Windsor Castle

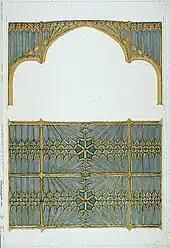
A presentation drawing for the new Private Chapel, showing a Gothic design by Giles Downes

A handful of rooms in the modern State Apartments reflect either 18th-century or Victorian Gothic design. The State Dining Room, for example, whose current design originates from the 1850s but which was badly damaged during the 1992 fire, is restored to its appearance in the 1920s, before the removal of some of the gilded features on the pilasters. Anthony Salvin's Grand Staircase is also of mid-Victorian design in the Gothic style, rising to a double-height hall lit by an older 18th-century Gothic vaulted lantern tower called the Grand Vestibule, designed by James Wyatt and executed by Francis Bernasconi. The staircase has been criticised by historian John Robinson as being a distinctly inferior design to the earlier staircases built on the same site by both Wyatt and May.